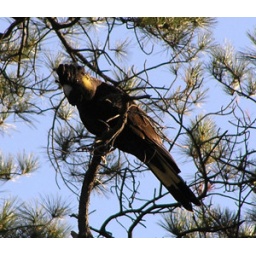
This large cockatoo was seen feeding in a neighbour's pine tree